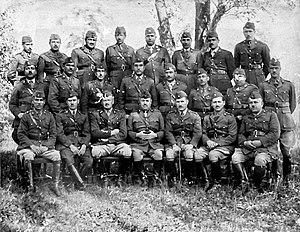
Muhammad Najib el-Rubai. Il fut le premier président de l'Irak du 14 juillet 1958 au 8 février 1963.